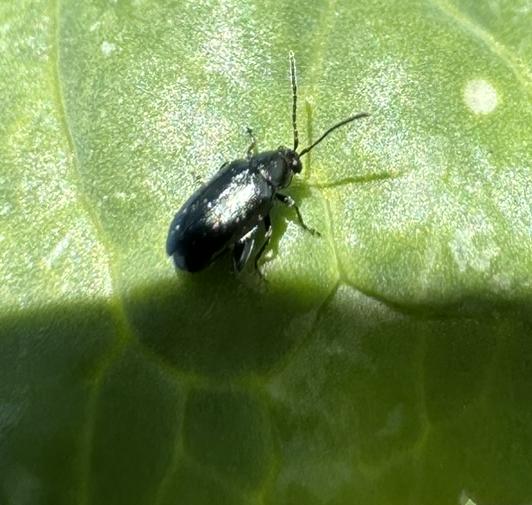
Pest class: crucifer_flea_beetle